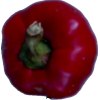
Label: red_pepper